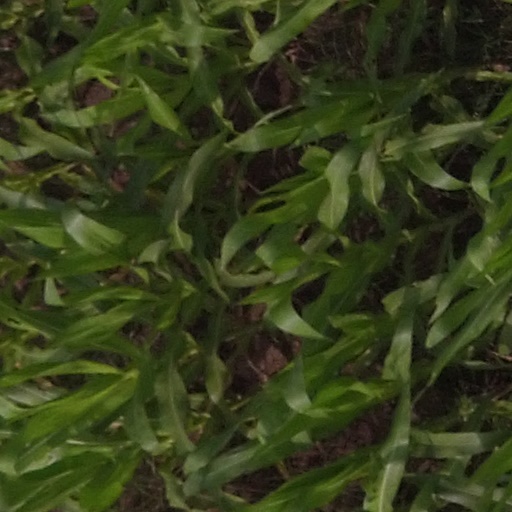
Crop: maize; corn